SMS Audio

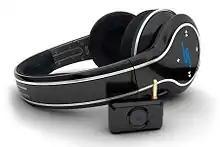
SYNC by 50 headphones with a wireless connector

In October 2012 the "STREET by 50" line of in-ear, over-ear and on-ear headphones were introduced. The wireless SYNC by 50 communicates using proprietary Kleer Wireless Technology, which claims to provide 16-bit CD quality sound with lossless audio, rather than the standard Bluetooth, and can connect to up to four devices within 50 feet.